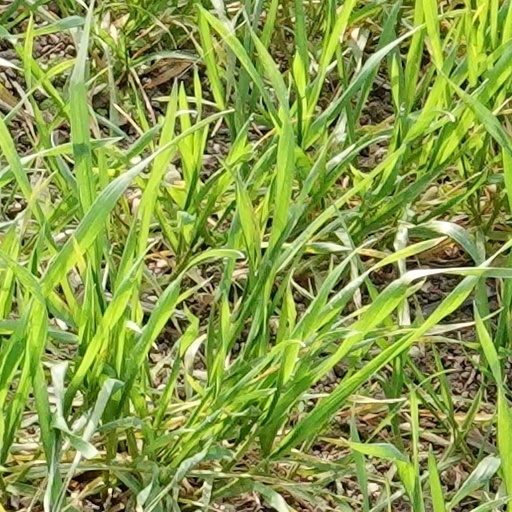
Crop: wheat